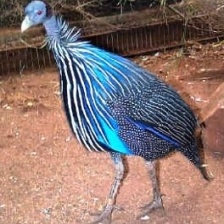
Species: GUINEAFOWL
Scientific name: NUMIDIDAE